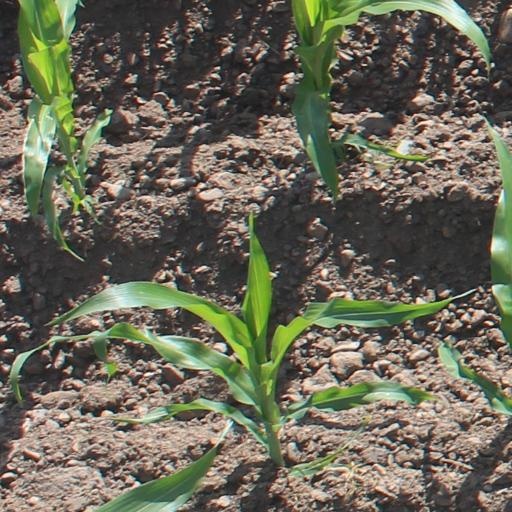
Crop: maize; corn